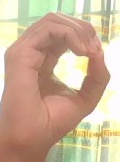
ASL sign: O